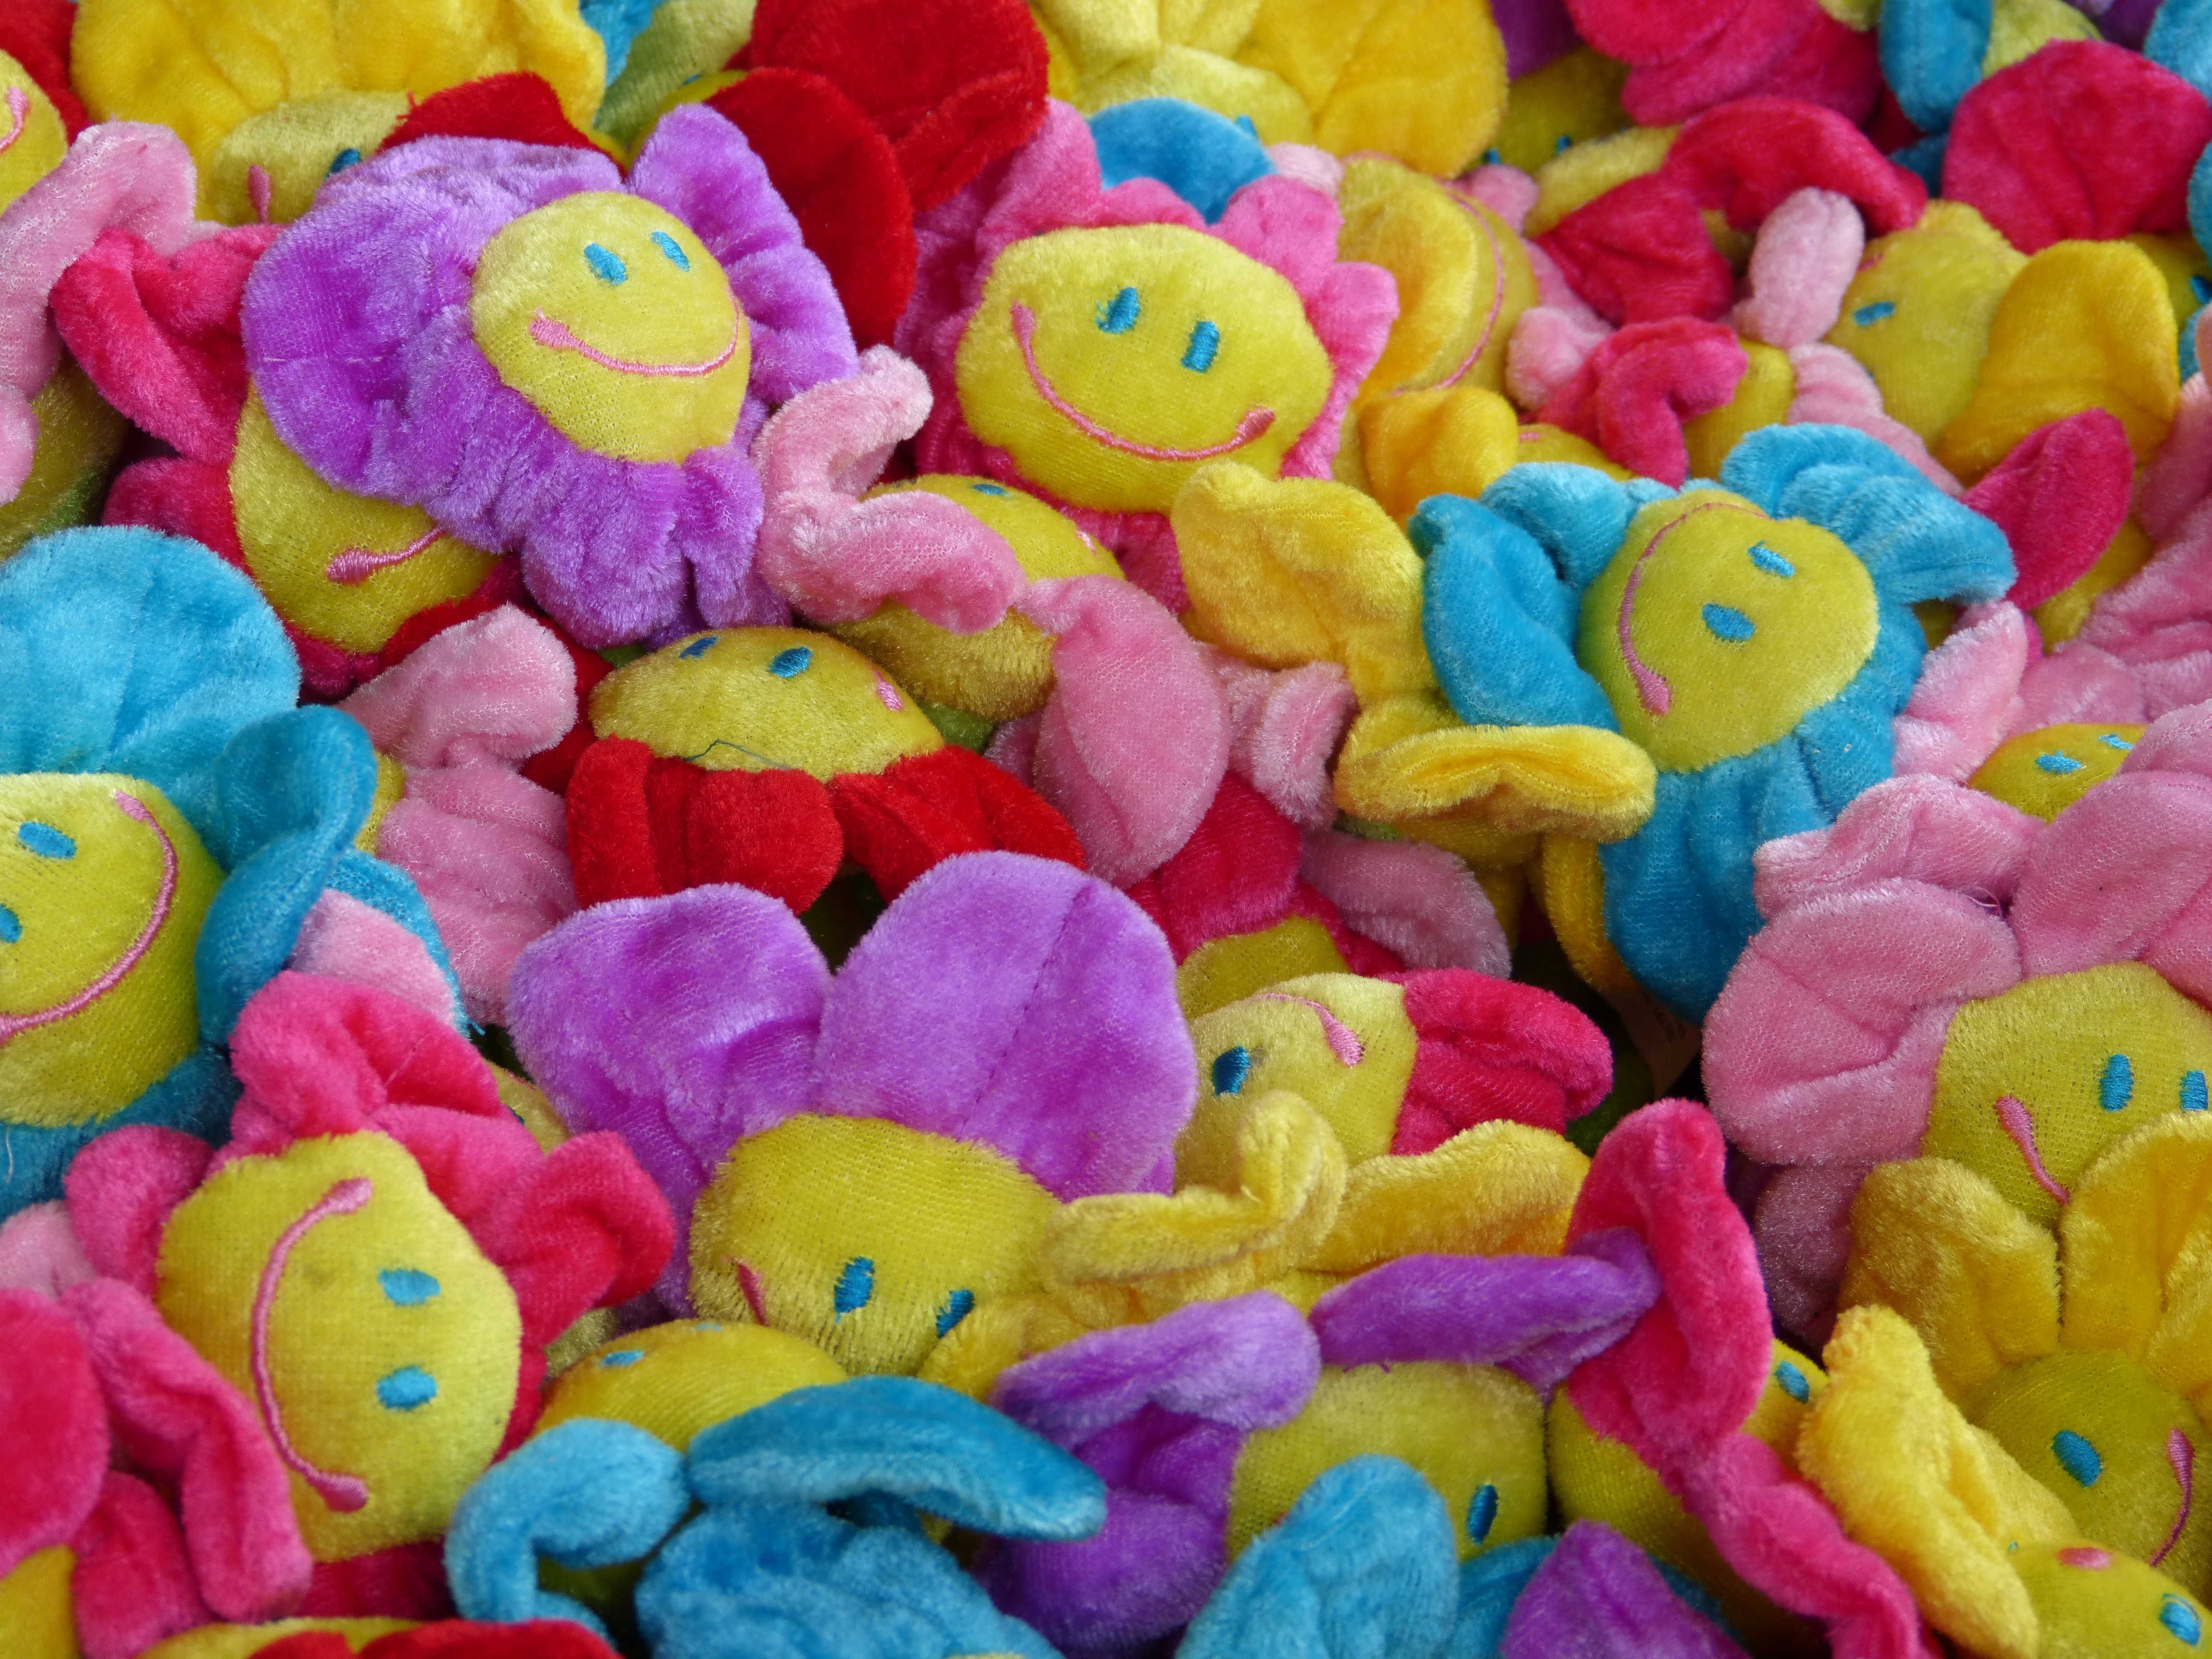
flower, petal, color, yellow, close, toy, farbenpracht, crochet, textile, toys, plush, plush toys, stuffed toy